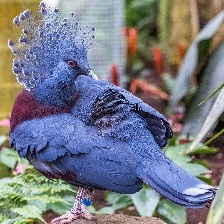
Species: VICTORIA CROWNED PIGEON
Scientific name: GOURA VICTORIA